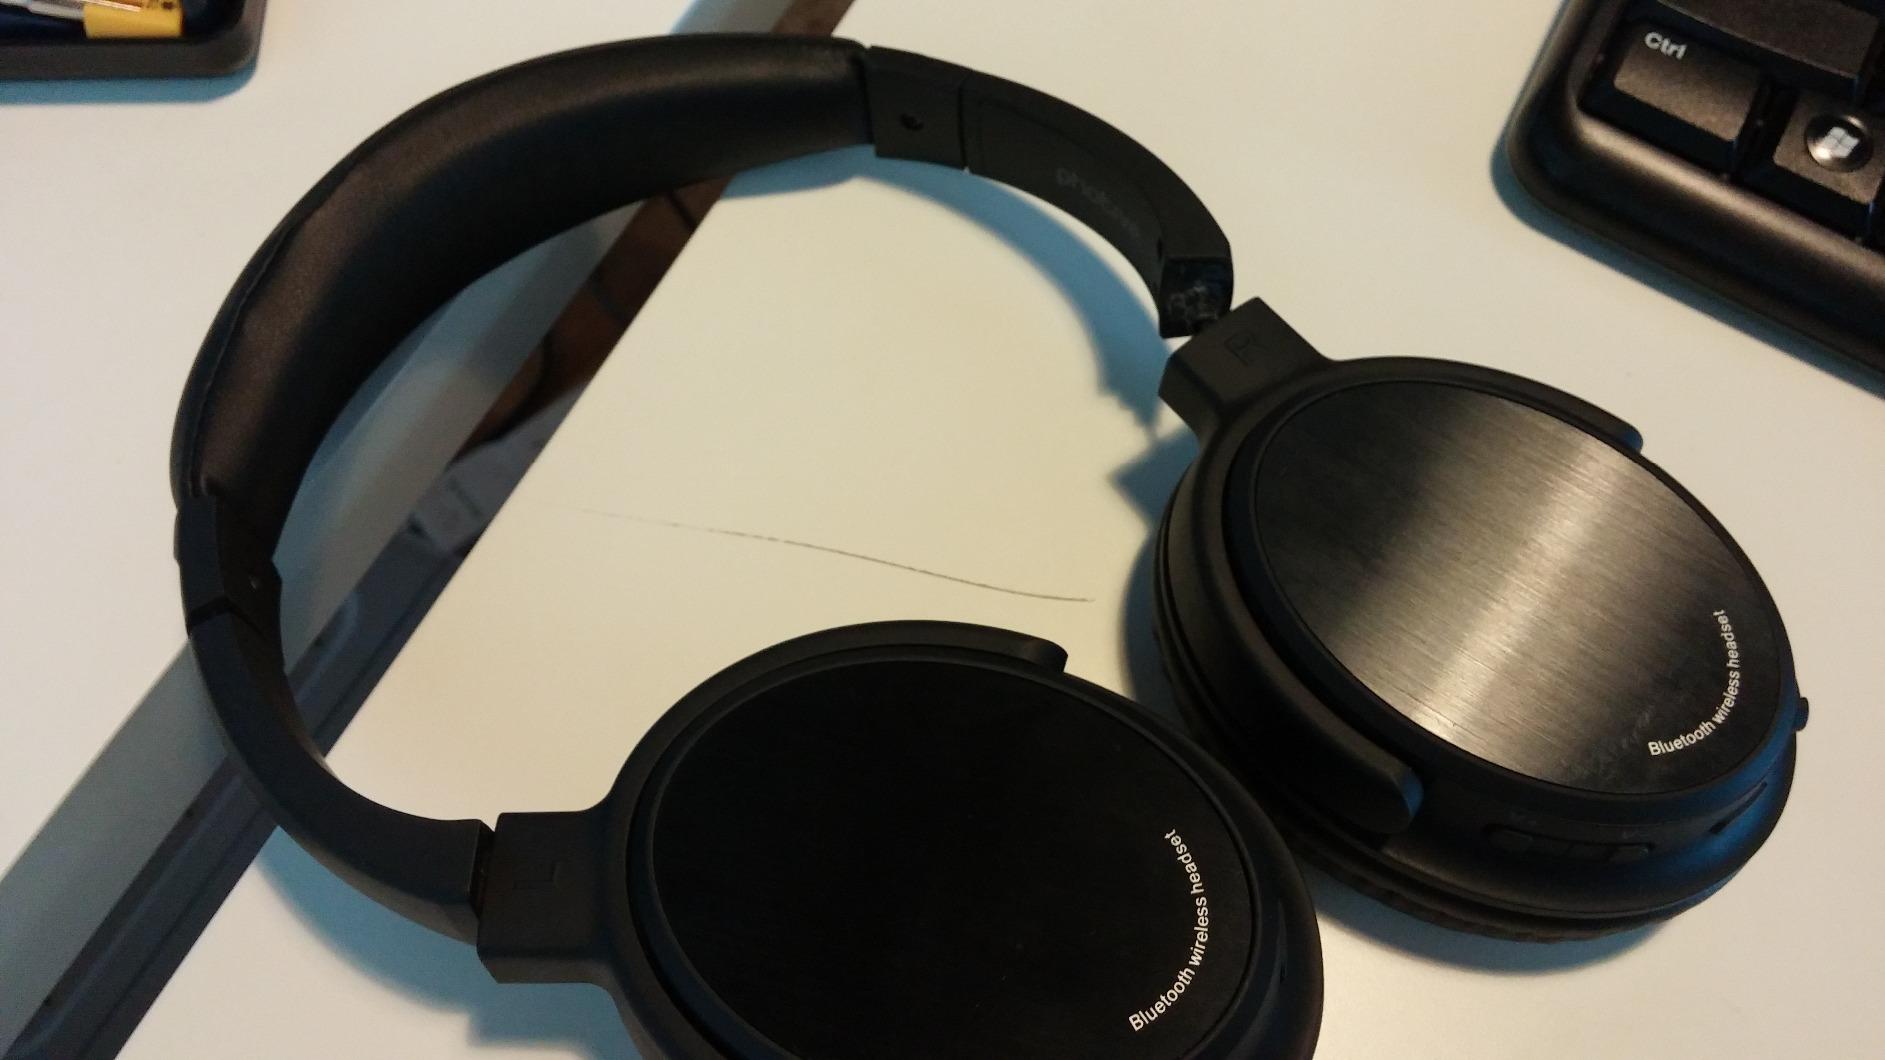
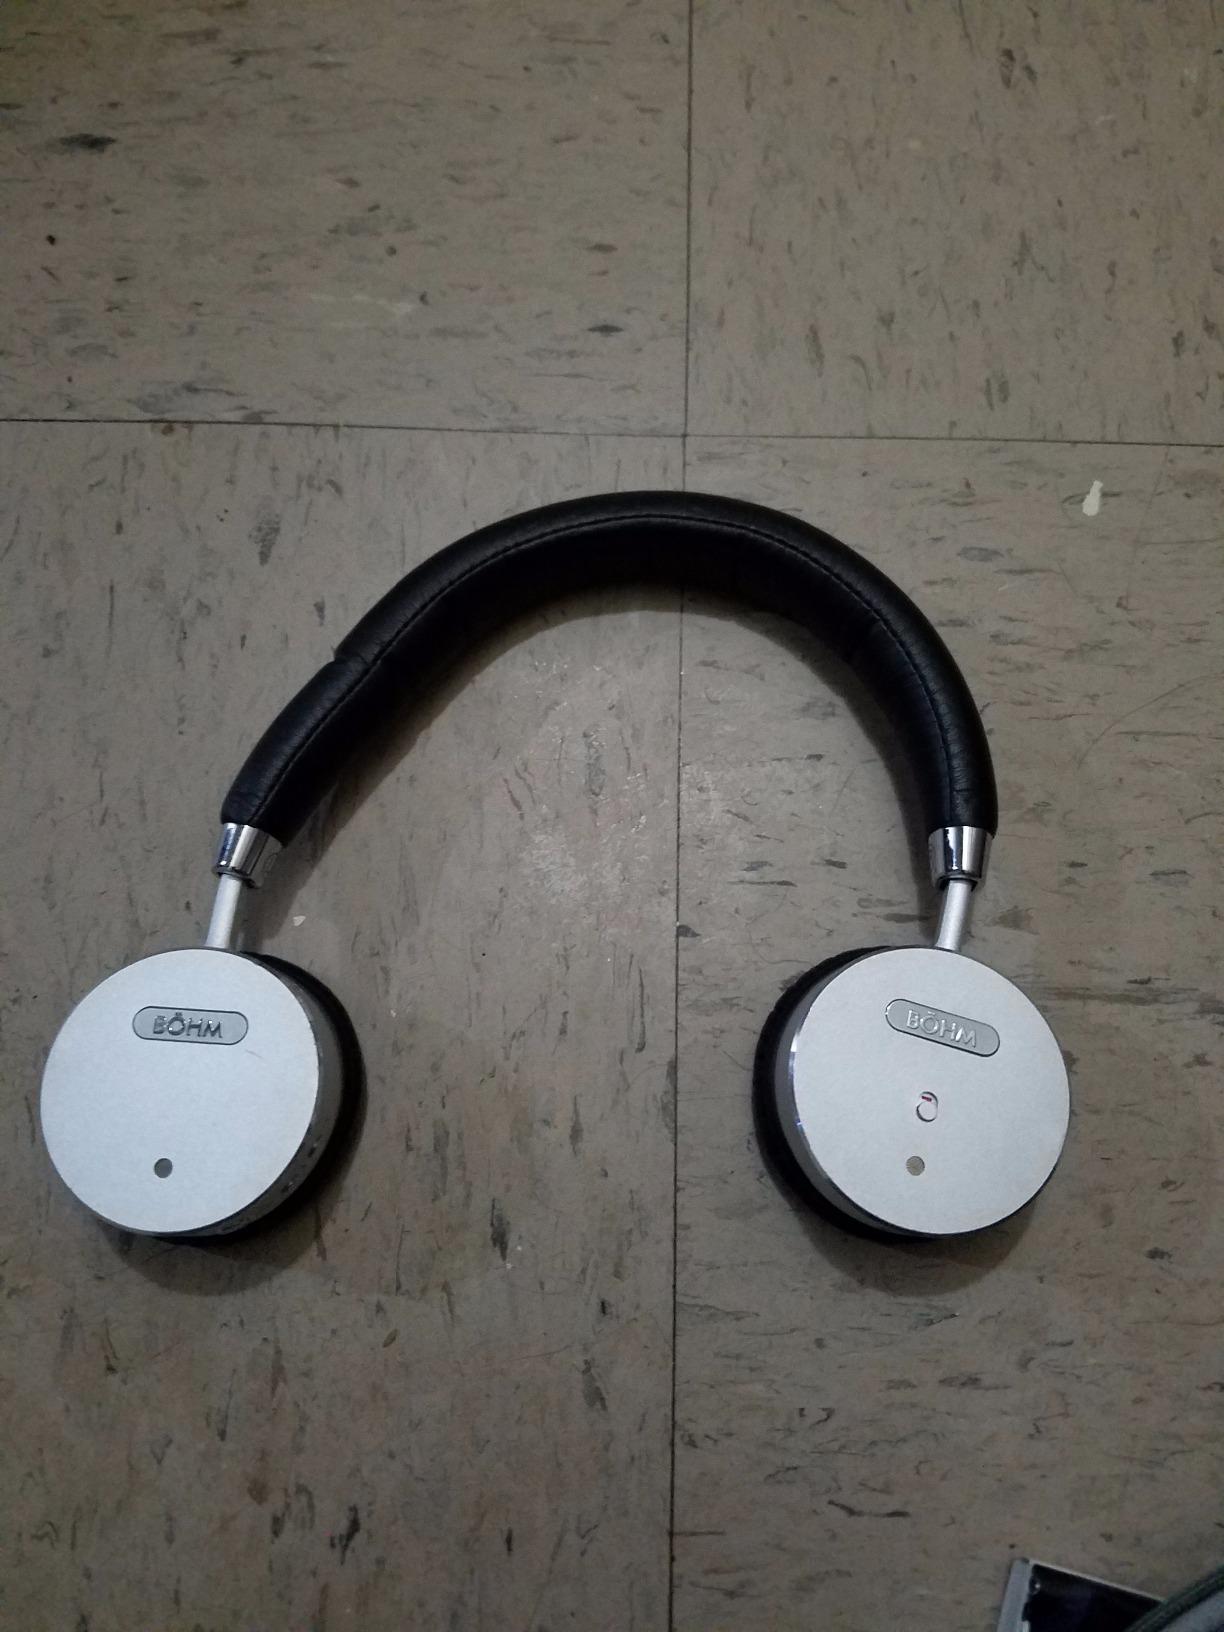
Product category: headphones
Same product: no